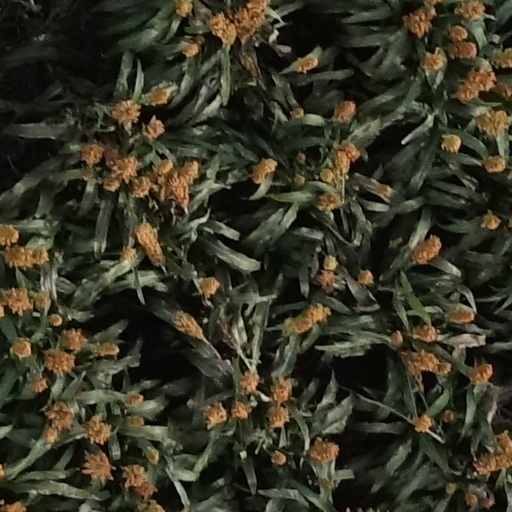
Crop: sorghum